Pearl Doles Bell

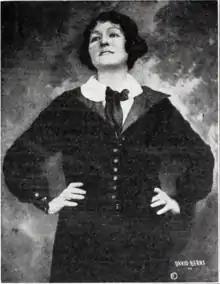
Pearl Doles Bell, photographed by David Berns, c. 1924

Bell incorporated her knowledge of boats and sailing into her first novel, "Gloria Gray, Love Pirate", published in 1914. She also contributed an illustration for the frontispiece.